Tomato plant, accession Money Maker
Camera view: vertical (180 deg); turntable rotation: 150 degrees
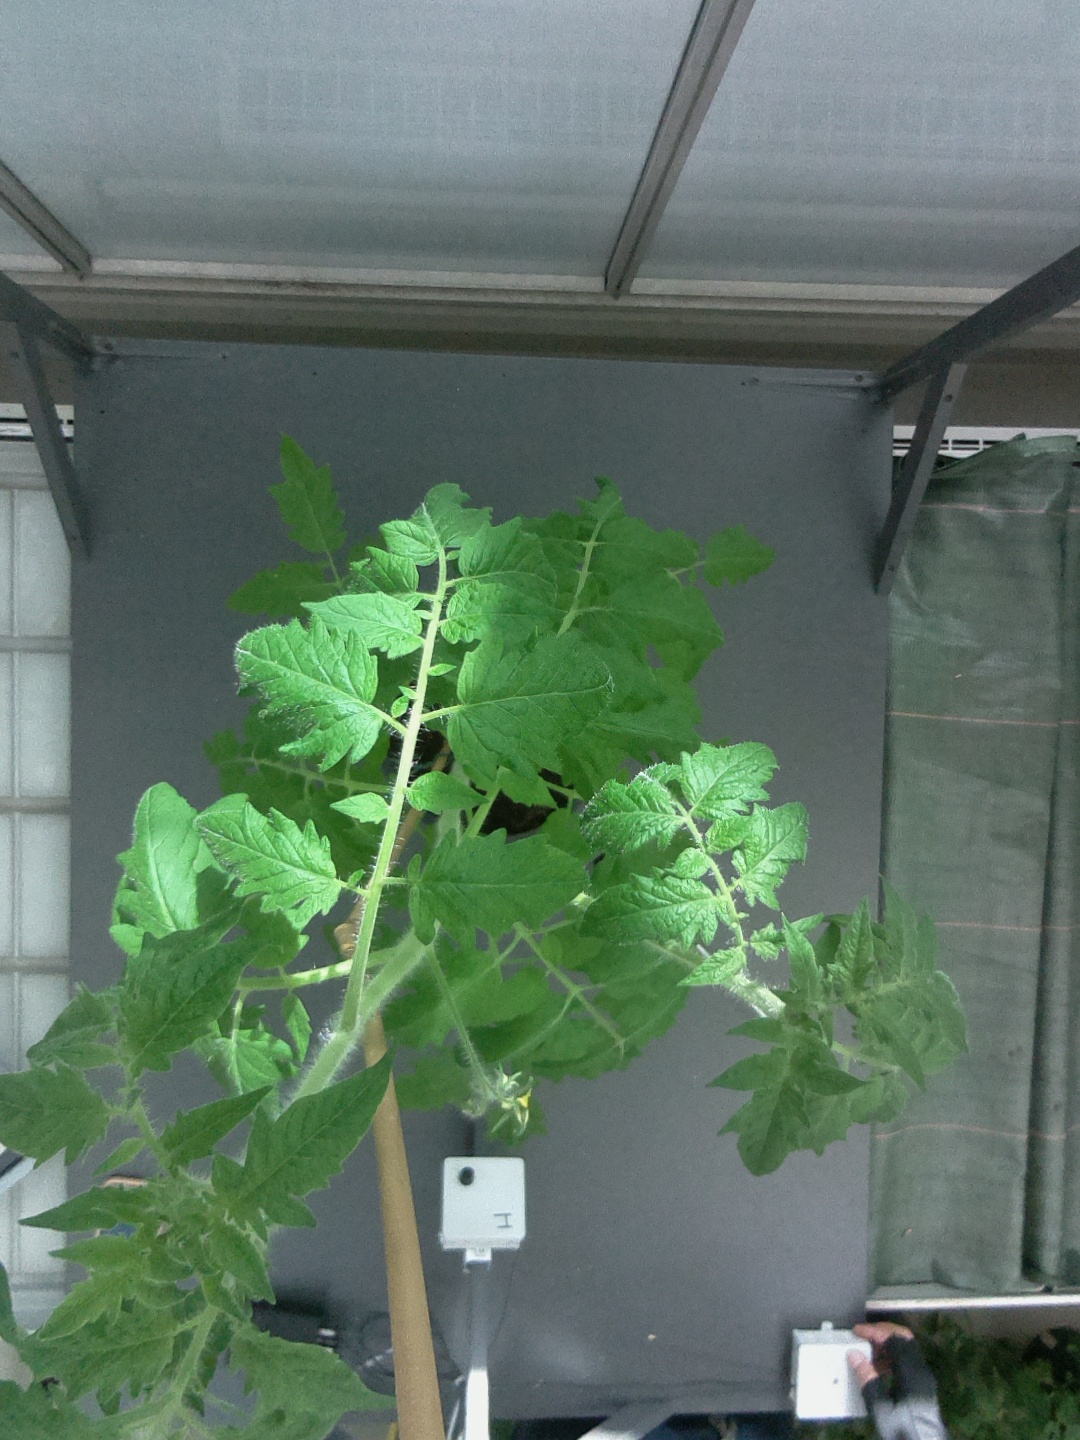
BBCH growth stage 61: 10%-20% of flowers open